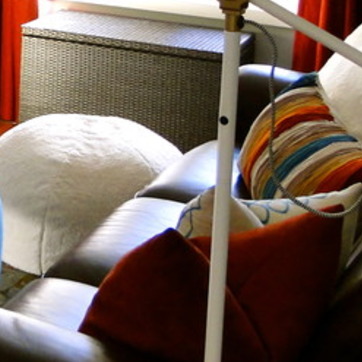
Material: leather